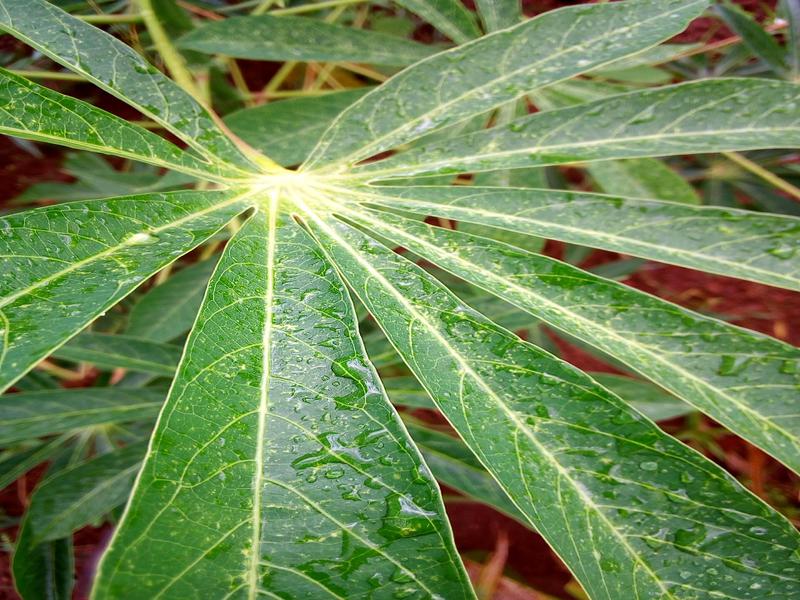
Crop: cassava
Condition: green_mottle